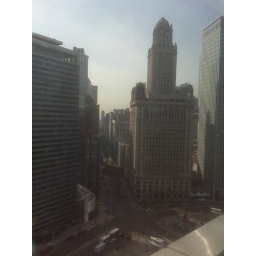
in the last batman, there's a scene of batman standing atop that building